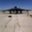
Label: airplane